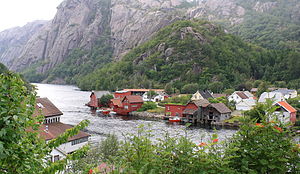
Åna-Sira
Åna-Sira.
Åna-Sira er en lille by i Sokndal og i Flekkefjord kommune. To tredjedele af bygden ligger i Sokndal, og resten ligger i Flekkefjord kommune; kKommunegrænsen danner også grænsen mellem fylkerne Rogaland og Agder i Norge; Samtidig er det også skellet mellem Vestlandet og Sørlandet.